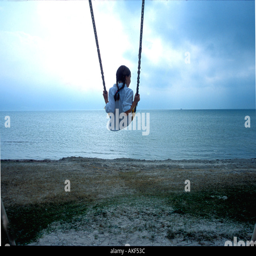
swing set at the beach